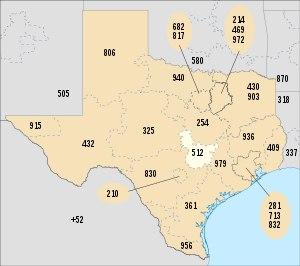
L'indicatif régional 512 est l'un des multiples indicatifs téléphoniques régionaux de l'État du Texas aux États-Unis. Selon les plans actuels, l'indicatif régional 737 sera ajouté par chevauchement sur l'indicatif régional 512 à une date non encore déterminée.